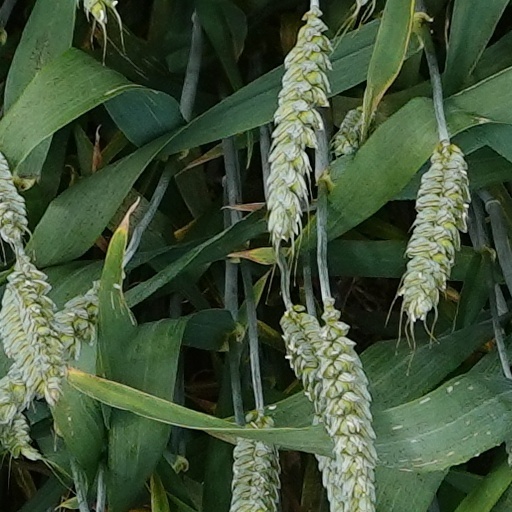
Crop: wheat